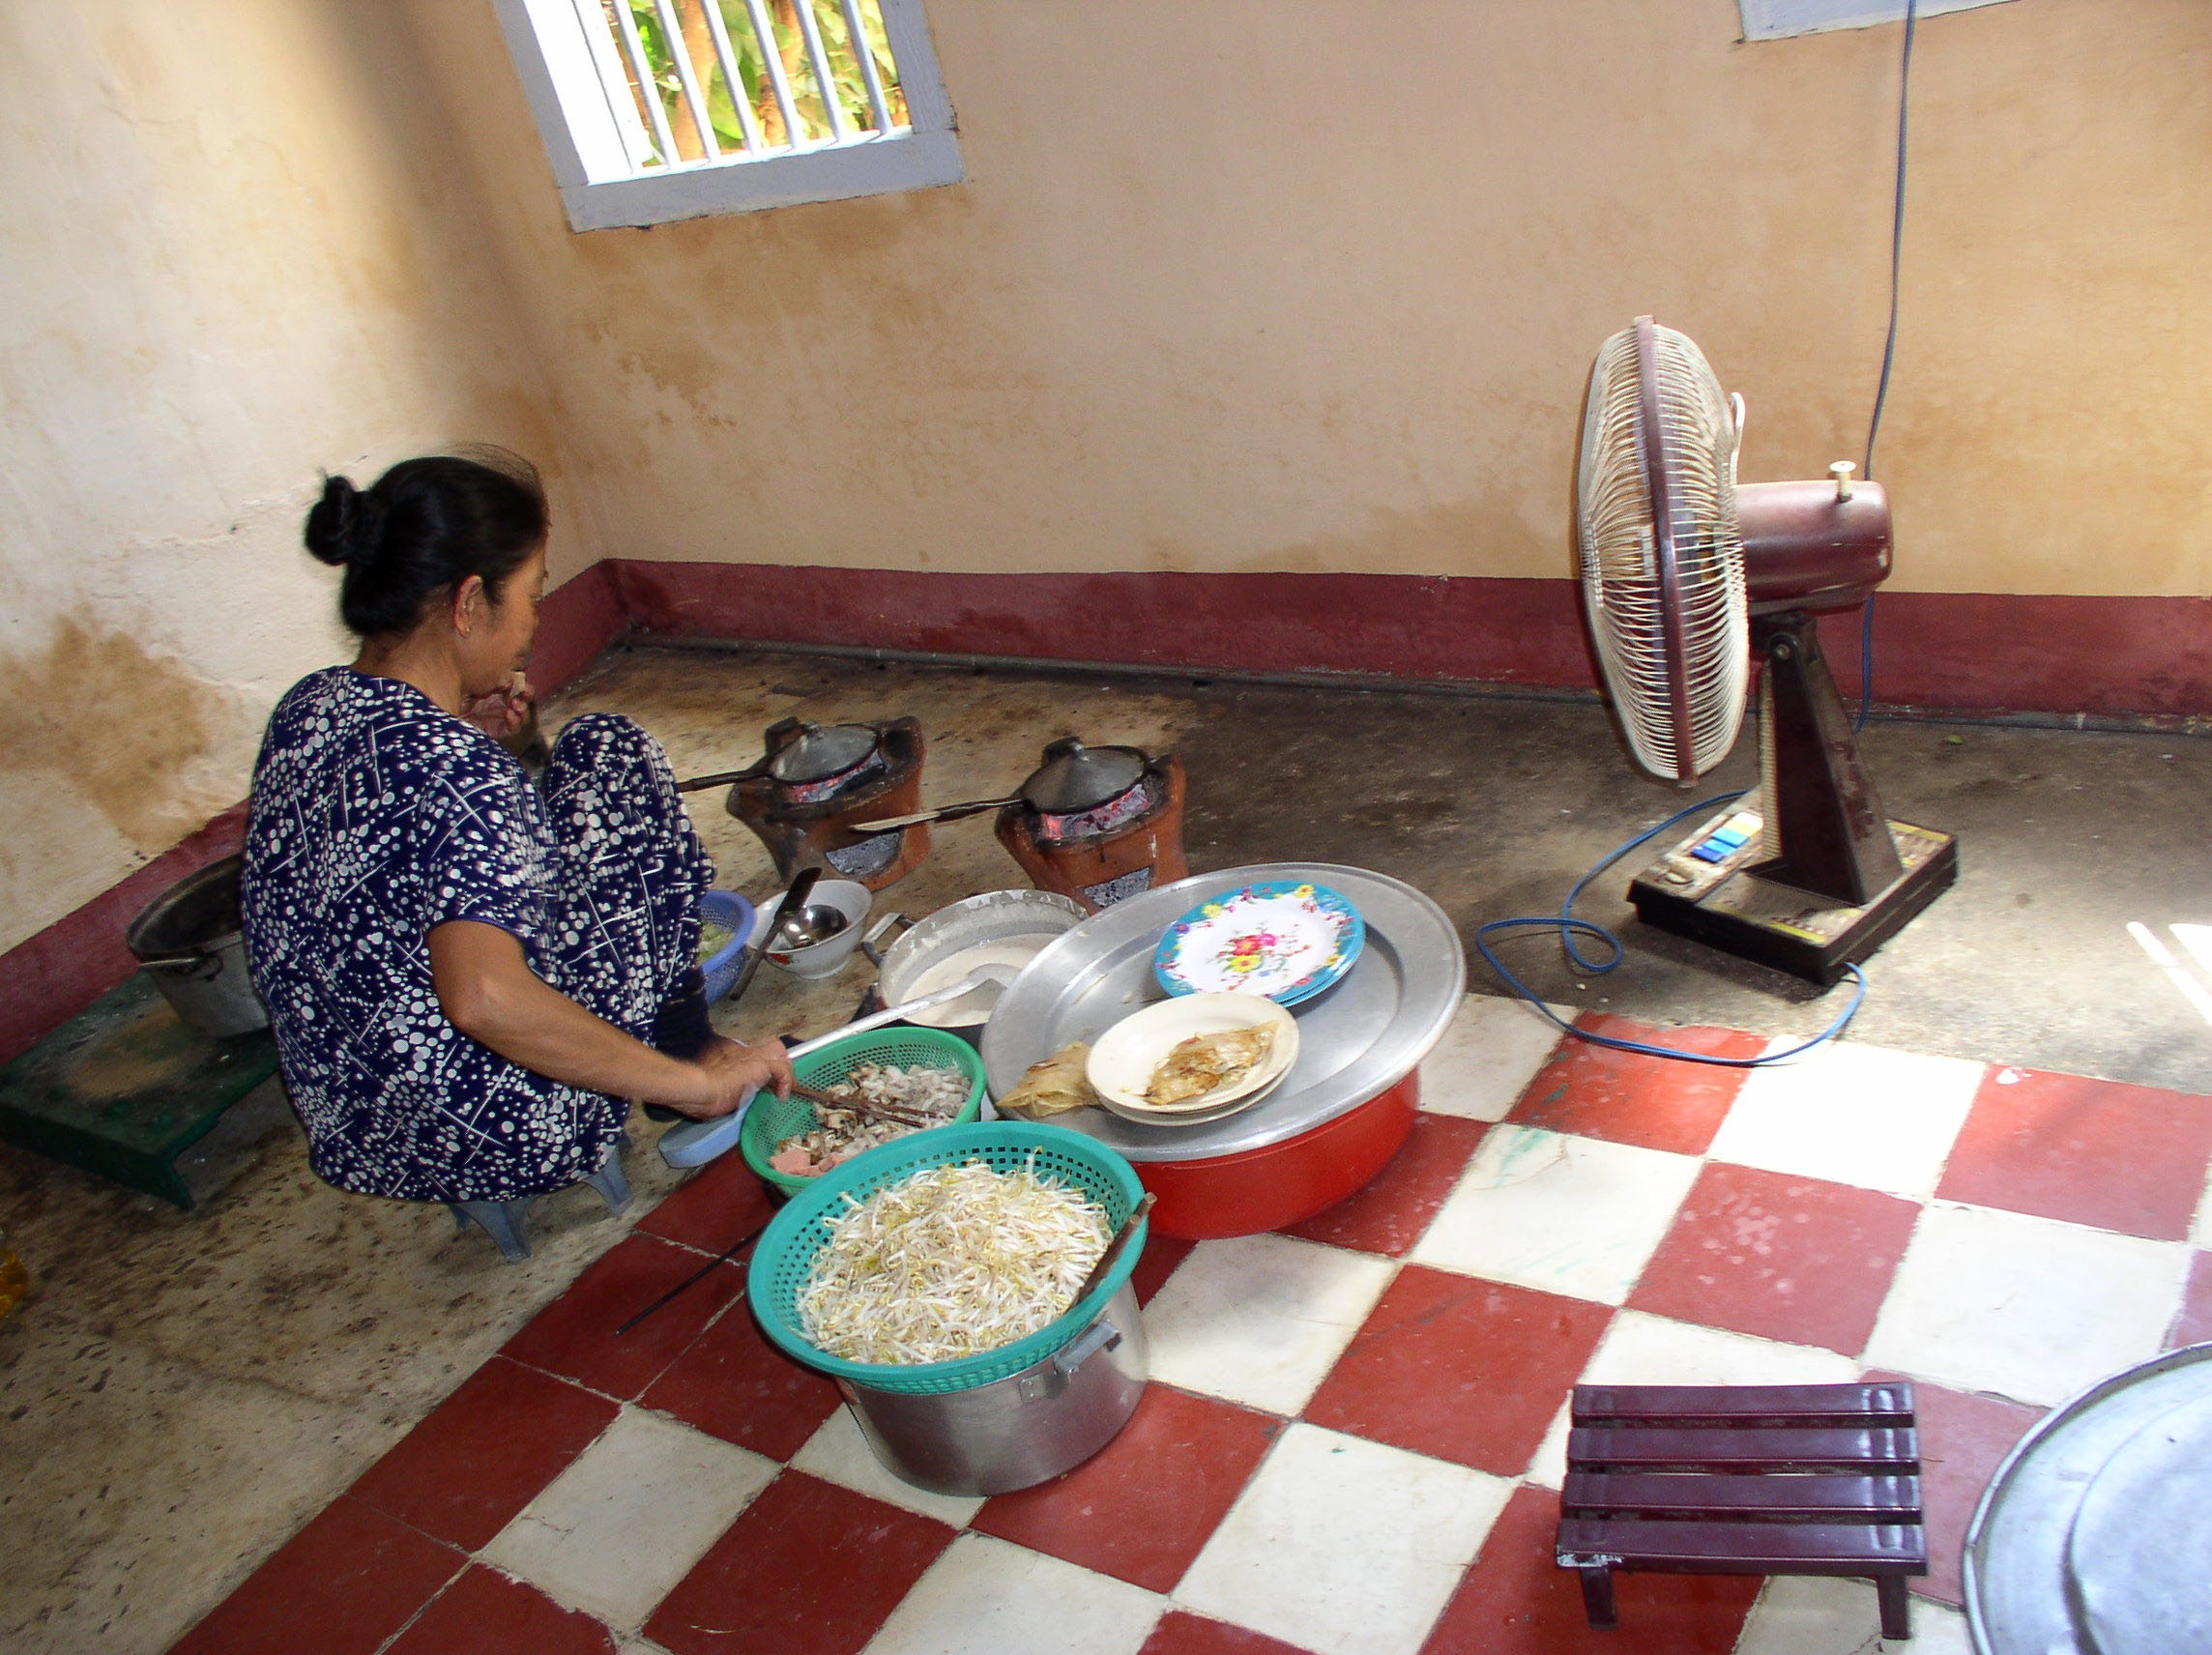
woman, play, floor, home, meal, cooking, kitchen, room, homemade, heat, kitchenware, fan, pancake, art, hot, crepe, poor, flooring